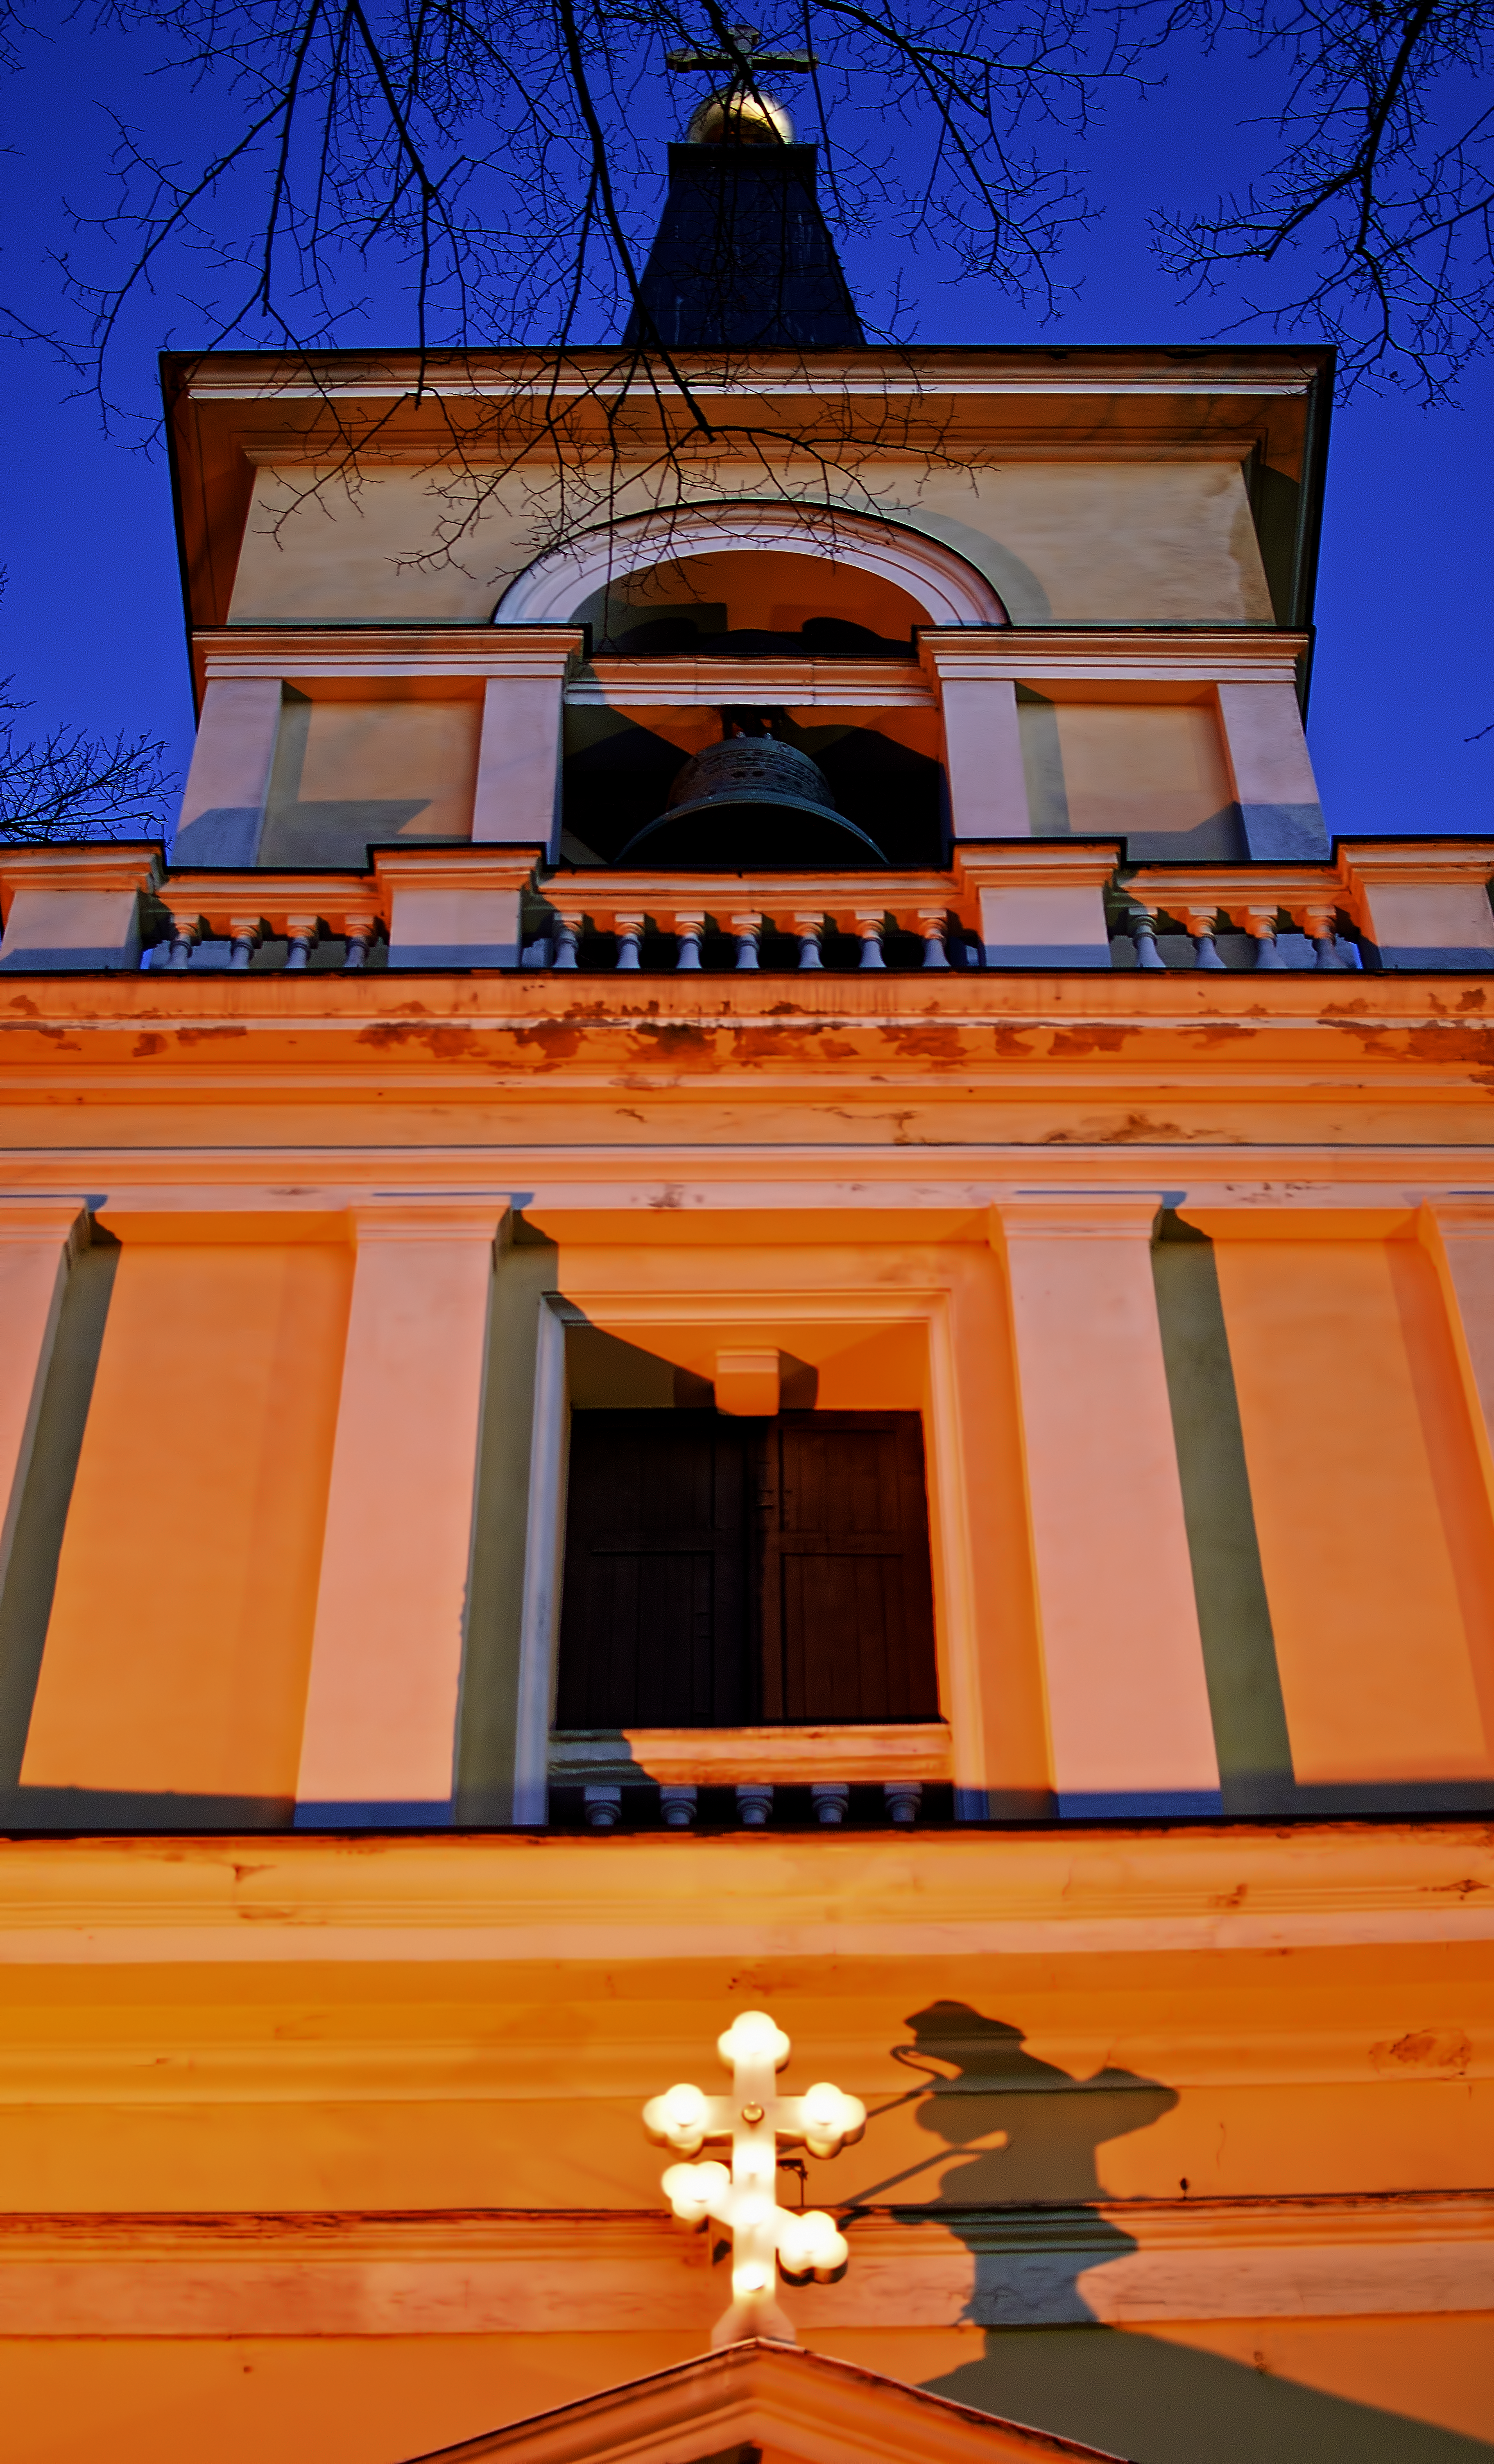
bell, evening, tower, church, cool image, holy, finland, helsinki, orthodox, trinity, cool photo, i